José Joaquín Ampuero y del Río

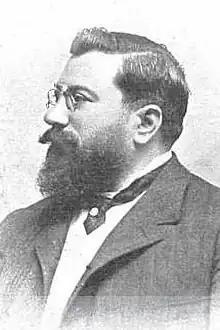
Vázquez de Mella

The father of José Joaquín was an ardent Carlist; as such he was served in the Cortes in 1881-1884 and at the turn of the centuries he remained one of key party politicians in the province. Ampuero del Rio from his youth followed in the footsteps of his parent, though initially it appeared that he would rather become a propagandist and publisher. During his academic period and during the Madrid spell of the 1890s he became a permanent collaborator of the unofficial Carlist press mouthpiece, "El Correo Español". Under his own name he provided local correspondence, wrote brief biographies of Traditionalist pundits, spoke against secularization tide at the universities, defended Basque fueros or even published poems, like the one dedicated to the new wife of Carlist king Carlos VII, Berthe de Rohán. As a young lecturer he gave conferences or represented "El Correo" at meetings with distinguished personalities, like the papal nuncio. None of the sources consulted confirms engagement in party structures; however, in wake of Carlist conspiracy and few minor disturbances of late 1900, known as , he was briefly detained.